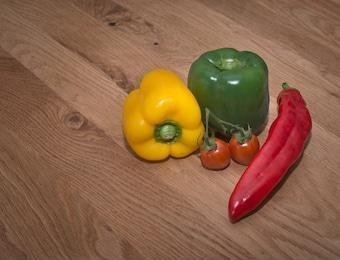
Label: capsicum